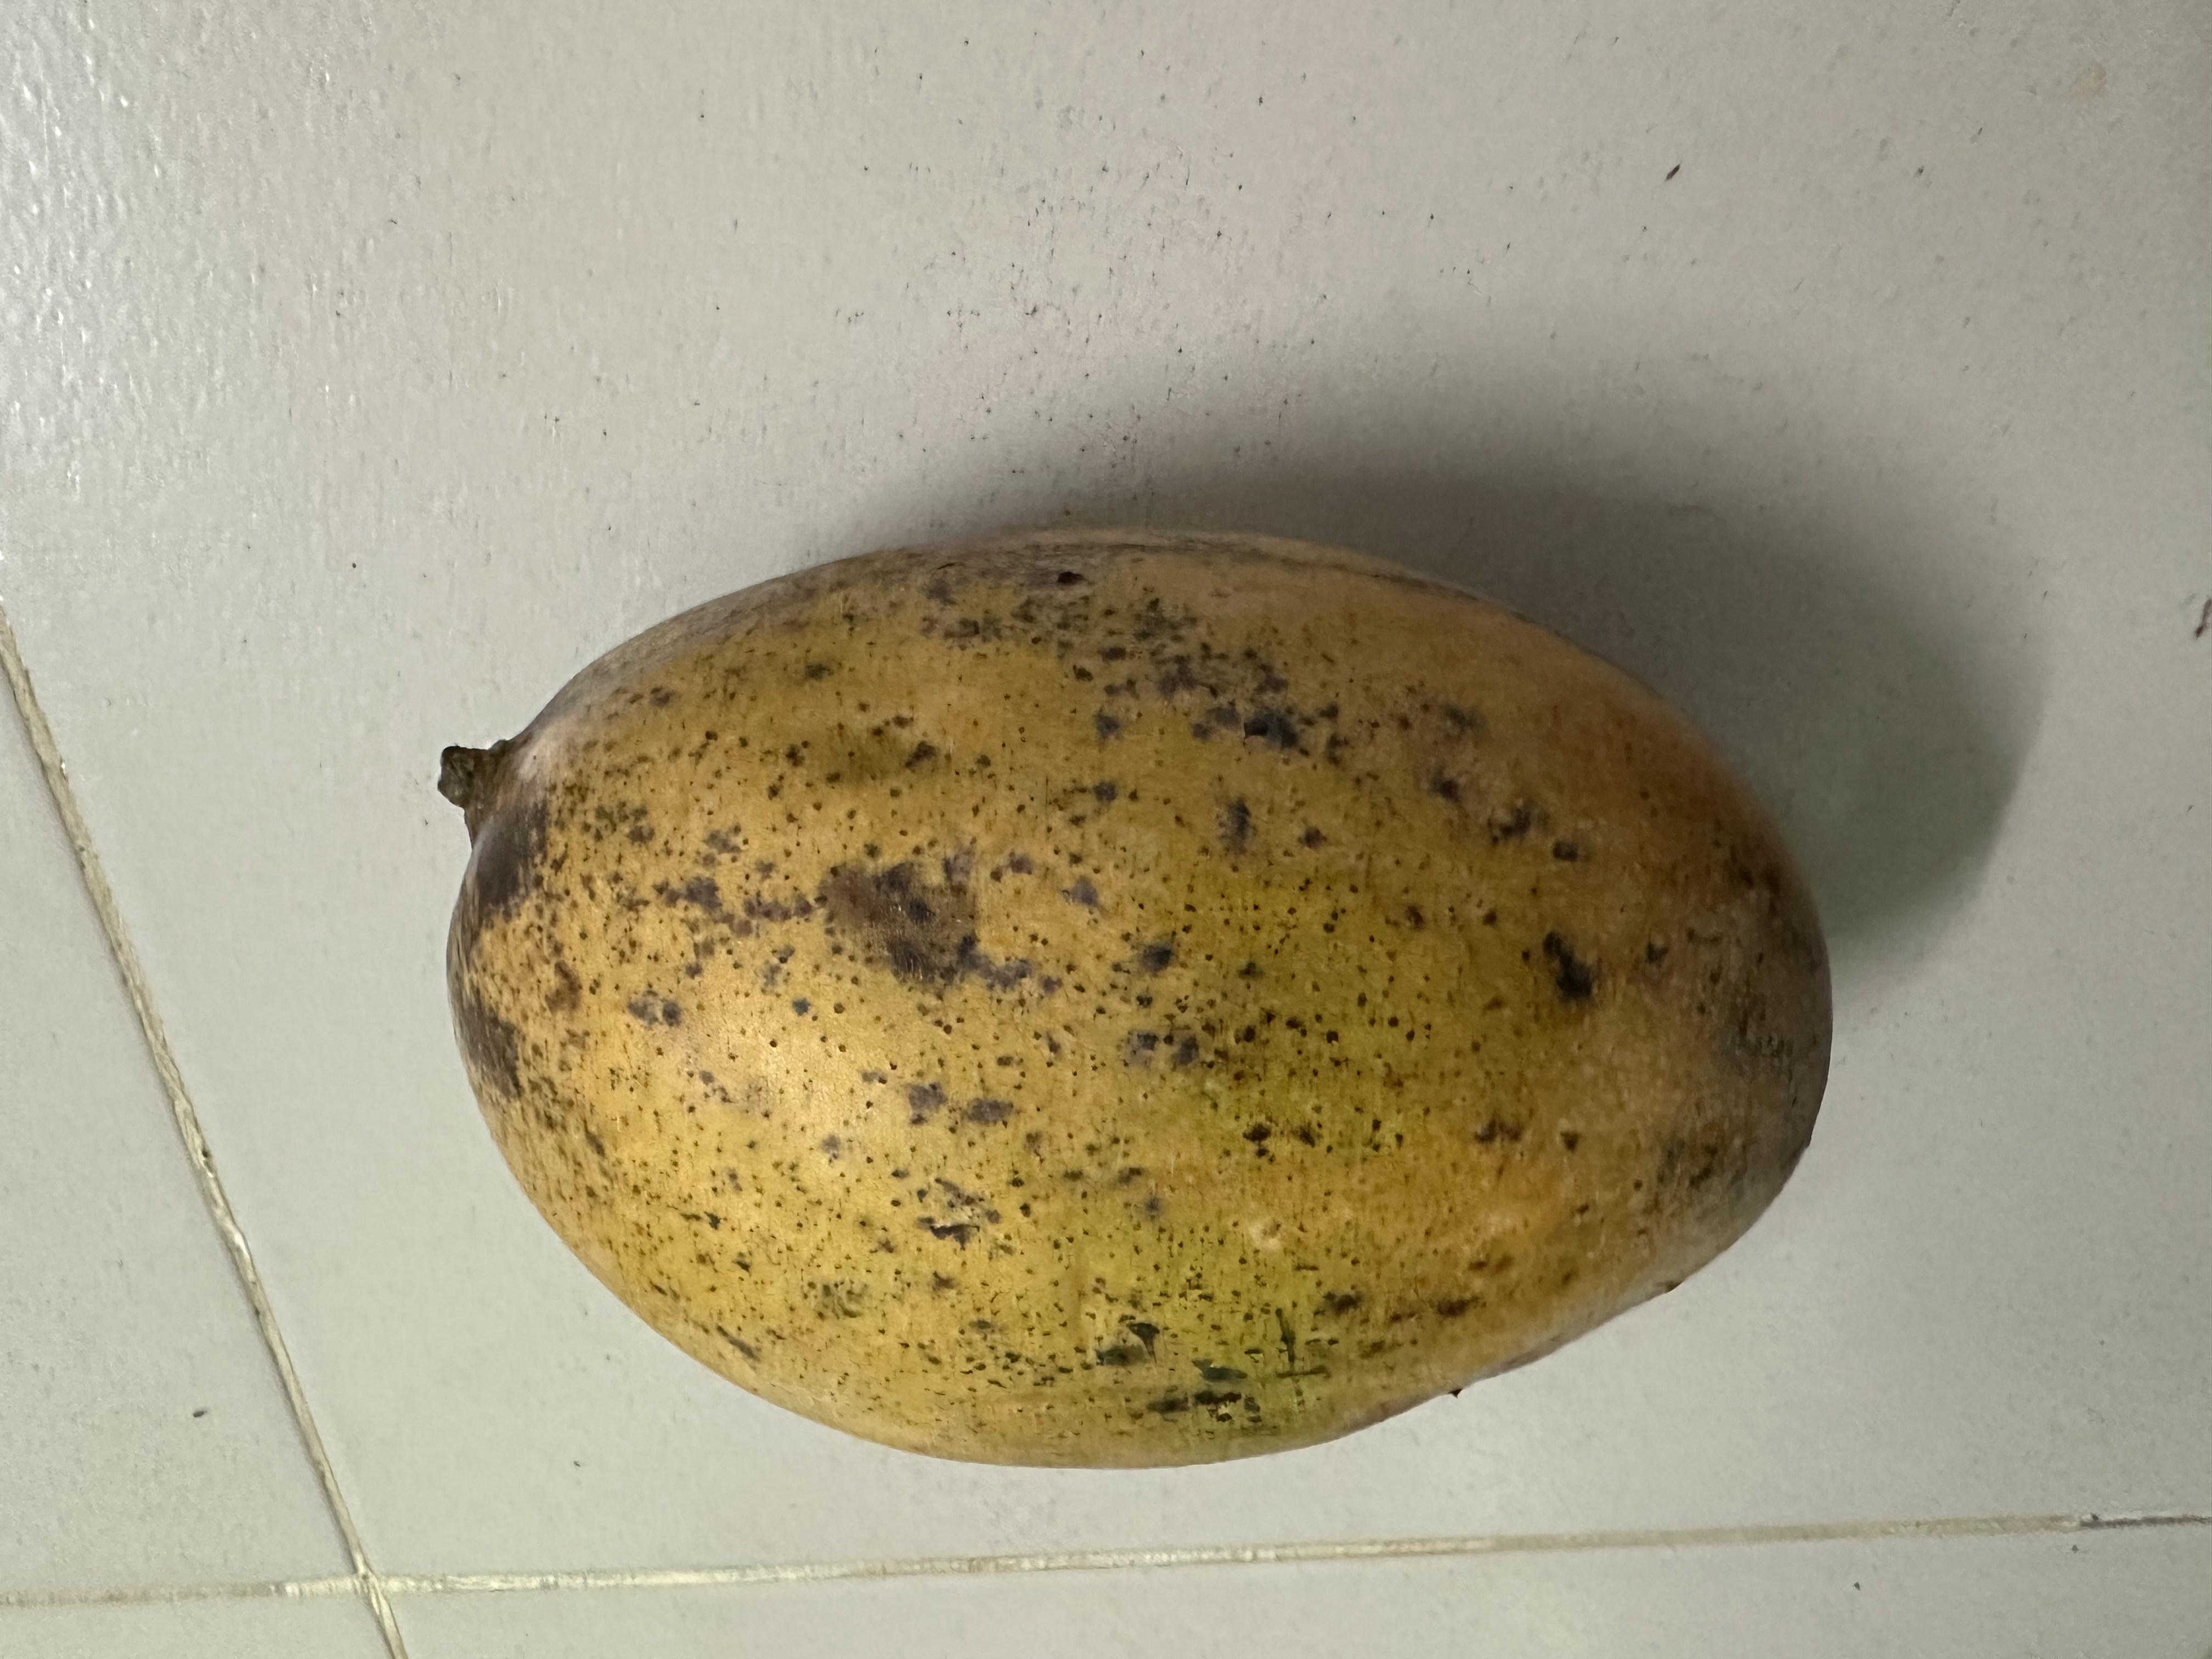
Mango variety: Mollika